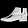
Label: Ankle boot